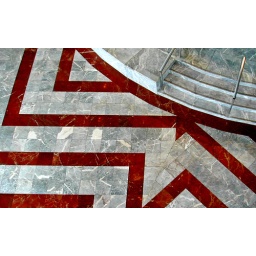
Marble floor in a Financial District building (NYC). [ 2006 NYC Trip, Day 7 ]